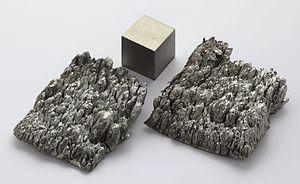
Scandium sublimé-dendritiques pur à 99,998